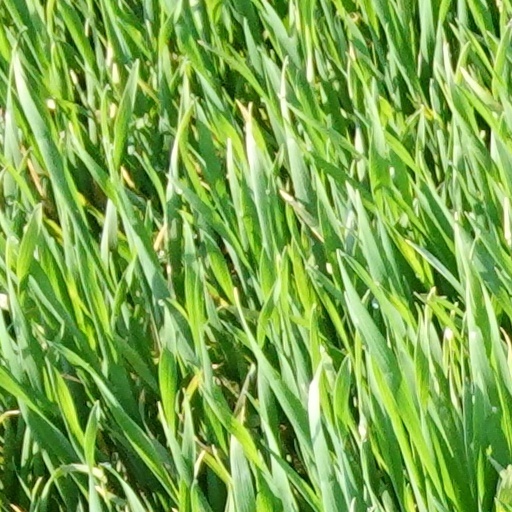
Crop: wheat